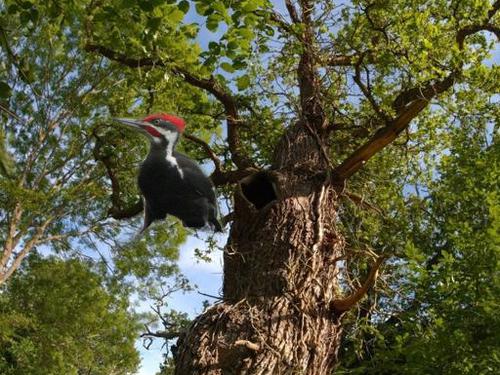
Bird species: Red_headed_Woodpecker
Bird type: landbird
Background: land